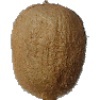
Label: Kiwi 1